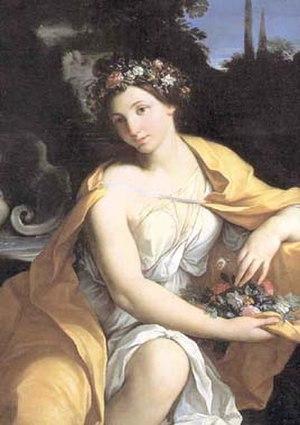
Carlo Cignani est un peintre italien baroque des XVIIᵉ et XVIIIᵉ siècles appartenant à l'école bolonaise.